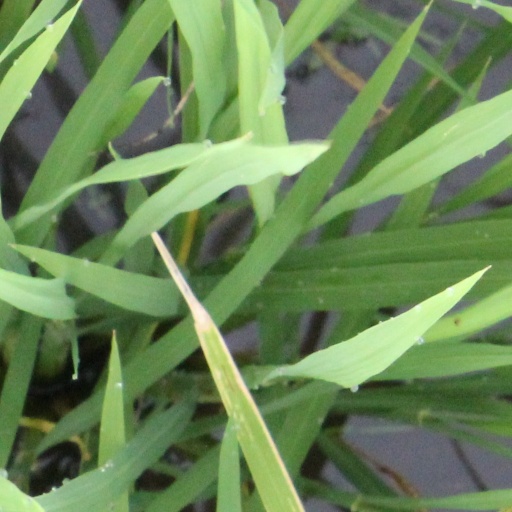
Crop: rice